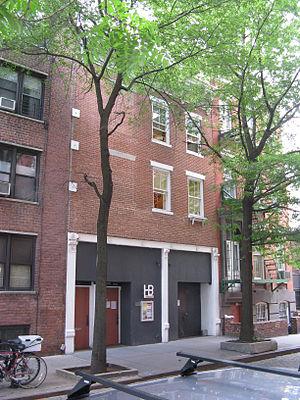
L'HB Studio est une école de théâtre située au 120 Bank Street, dans le quartier de Greenwich Village, à New York. Consacrée aux arts de la scène incluant l'interprétation, mise en scène, dramaturgie, l'écriture de scénarios, le théâtre musical, le mouvement et la danse, les marionnettes, étude de dialecte, et l'analyse de la scène. Elle a été fondée par Herbert Berghof en 1945.